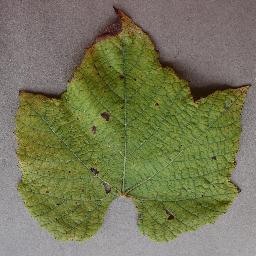
Label: Grape___Leaf_blight_(Isariopsis_Leaf_Spot)